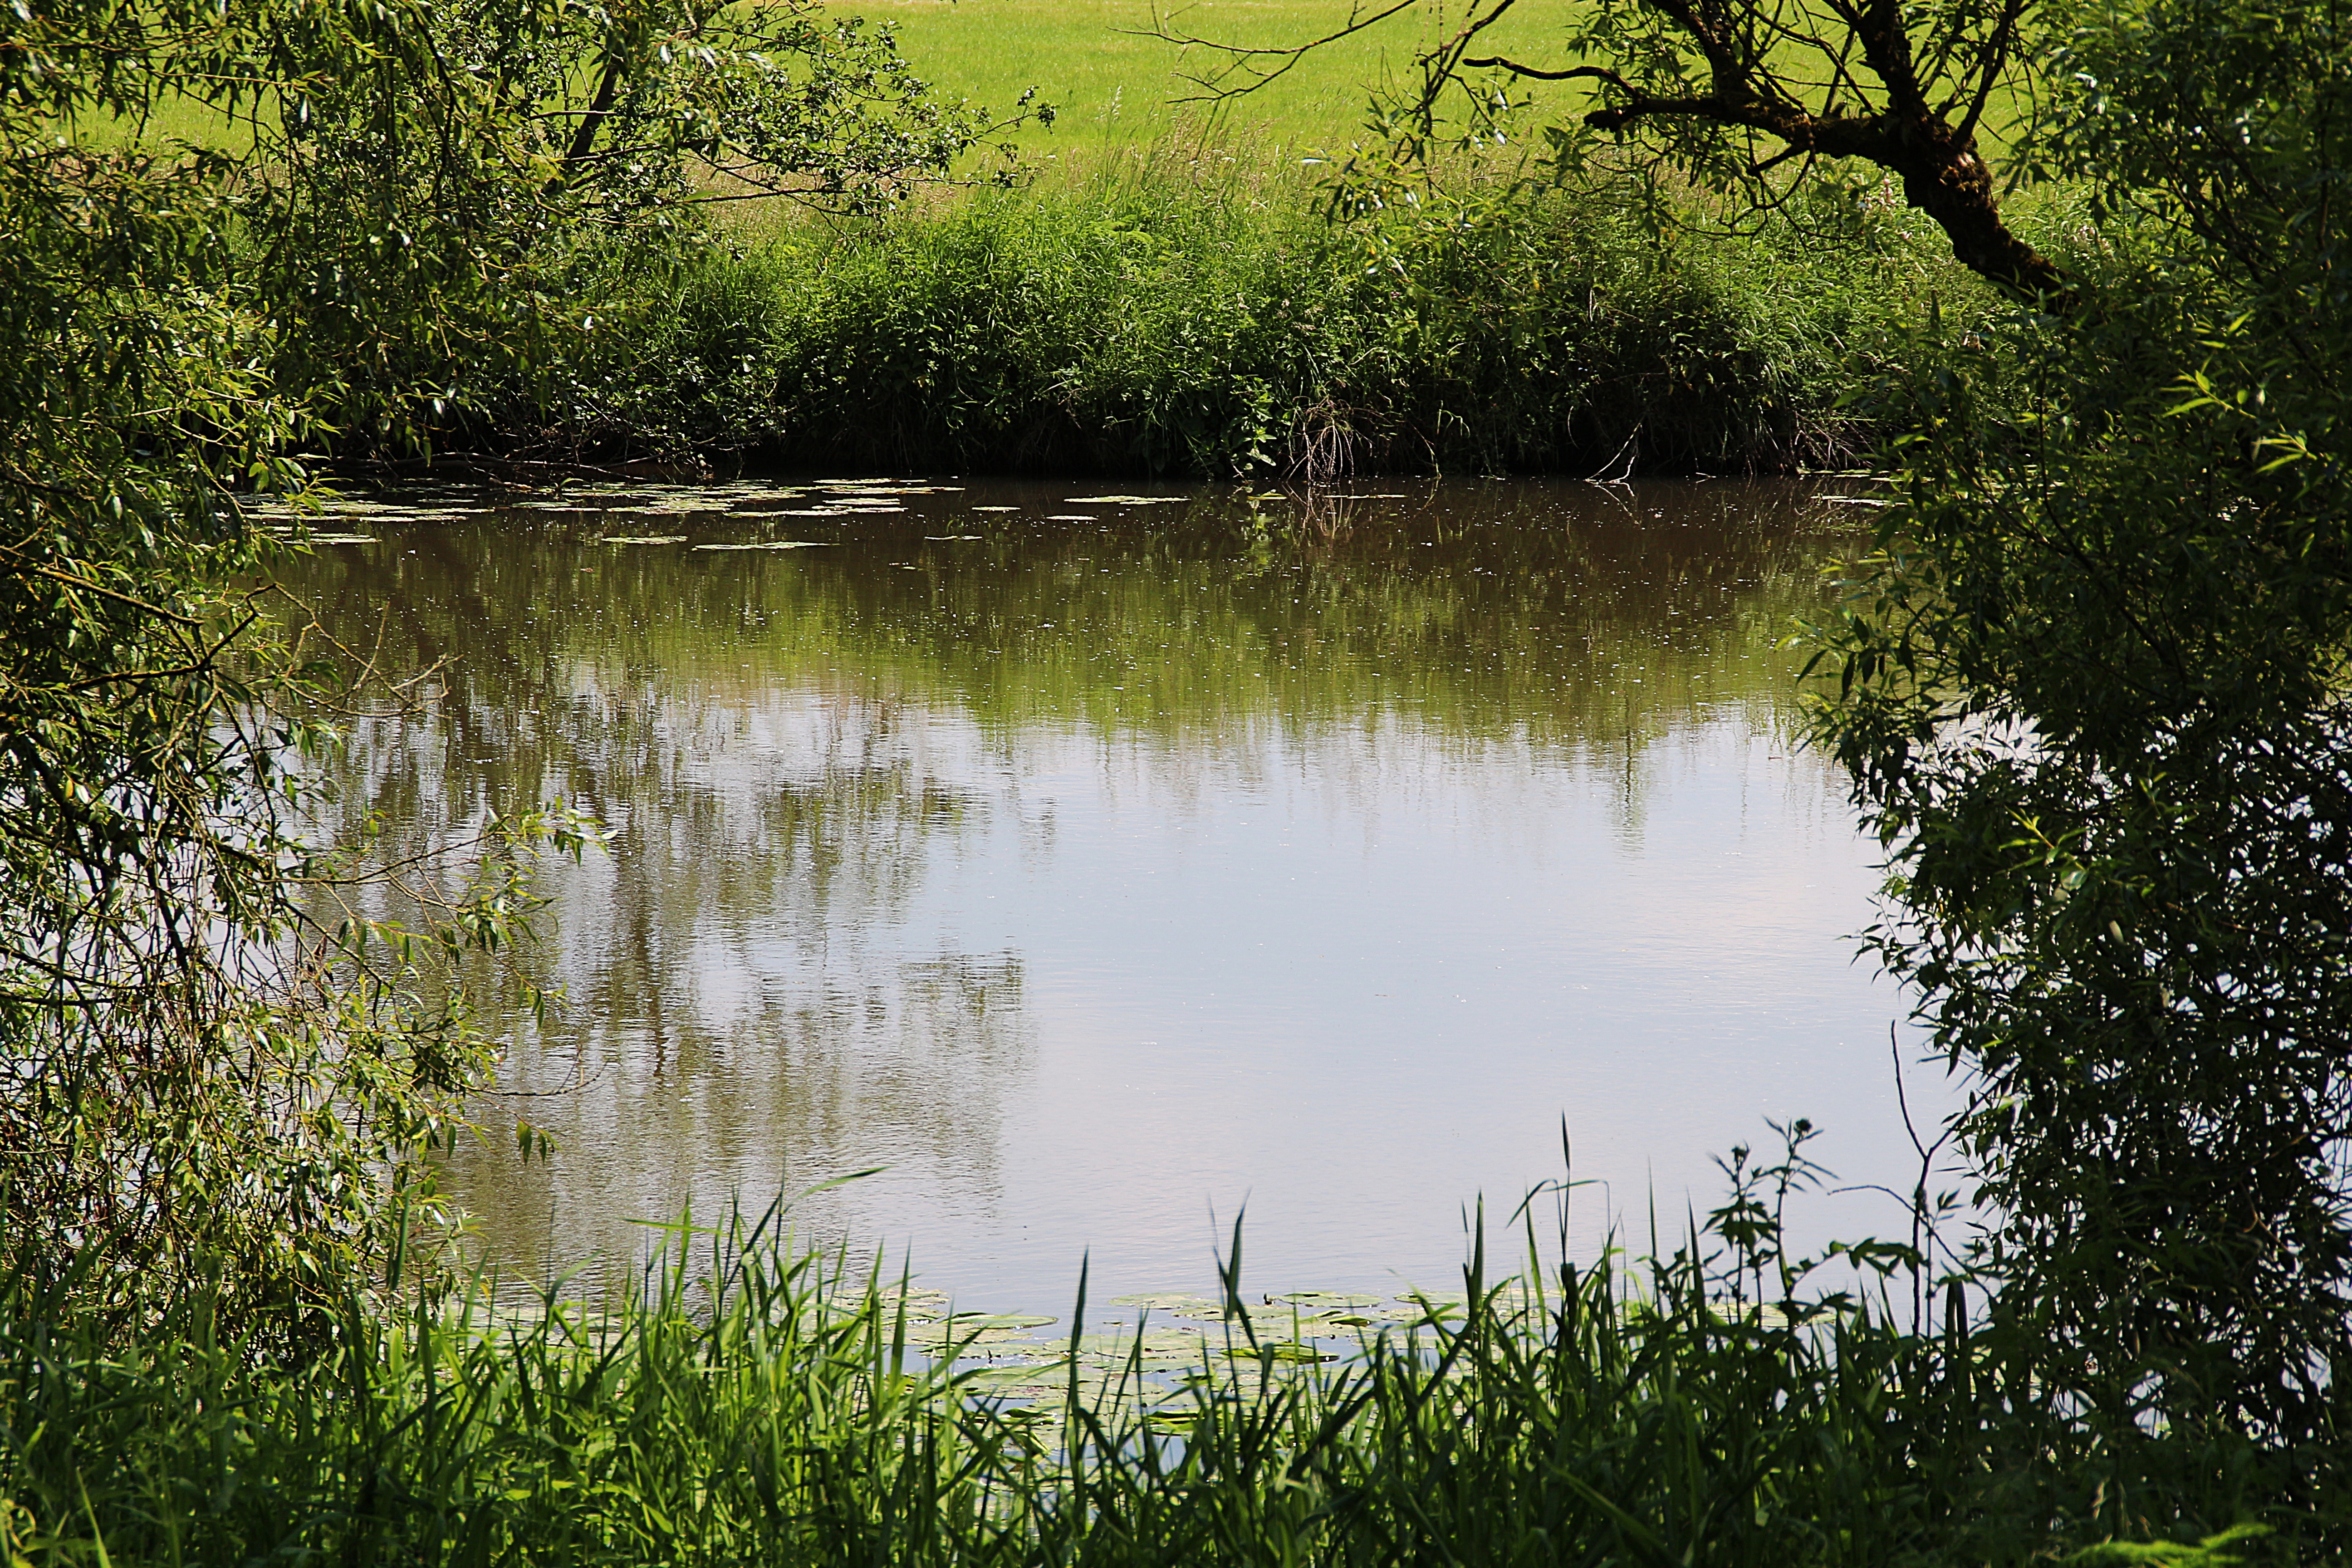
landscape, tree, water, nature, forest, grass, marsh, swamp, plant, meadow, leaf, lake, river, pond, idyllic, stream, green, reflection, autumn, body of water, wetland, woodland, habitat, ecosystem, pools, fish pond, natural environment, atmospheric phenomenon, grass family, woody plant